Ranilug

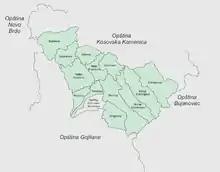
Administrative division of Ranilug

Until 2010, Ranilug was part of Kamenica municipality. On 5 January 2010, the constitutive municipal assembly session was held and Ranilug became newly established municipality. Although the new municipality is primarily inhabited by Serbs, this move was not recognized by the Government of Serbia, which does not recognize the Republic of Kosovo, and therefore its administrative changes.